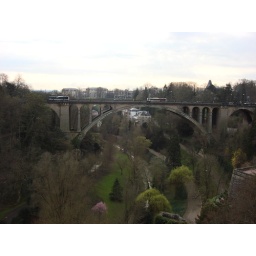
Bridge built in the early 1900s and was the largest stone arch bridge in its day.